Joe Gibbs Racing in the NASCAR Xfinity Series

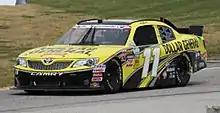
Brian Scott at Road America in 2012.

The No. 11 team began racing in 2011. JGR signed 22-year-old Brian Scott (former driver of the No. 11 with Braun Racing) to a two-year contract, with Kevin Kidd announced as the crew chief, and Scott bringing sponsorship from his family-owned Shore Lodge. The new team was constantly hampered by bad luck during races, with 5 DNF's on the season. Scott earned a pole, two top 5s and seven top 10s, finishing 8th in points. For 2012, Dollar General expanded its sponsorship deal with JGR, sponsoring the No. 11 car for the full season. Despite showing speed, the team continued to struggle finishing races (7 DNF's), and had a best finish of 3rd at Dover, with Scott finishing 9th in points.